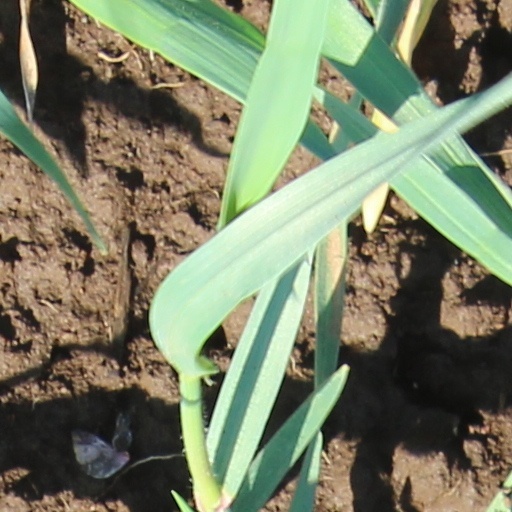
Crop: wheat